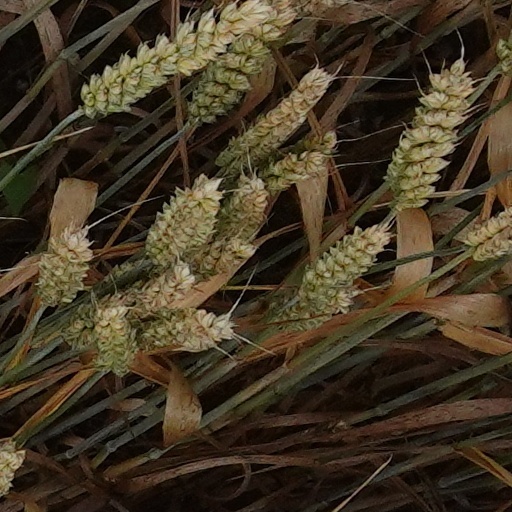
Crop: wheat